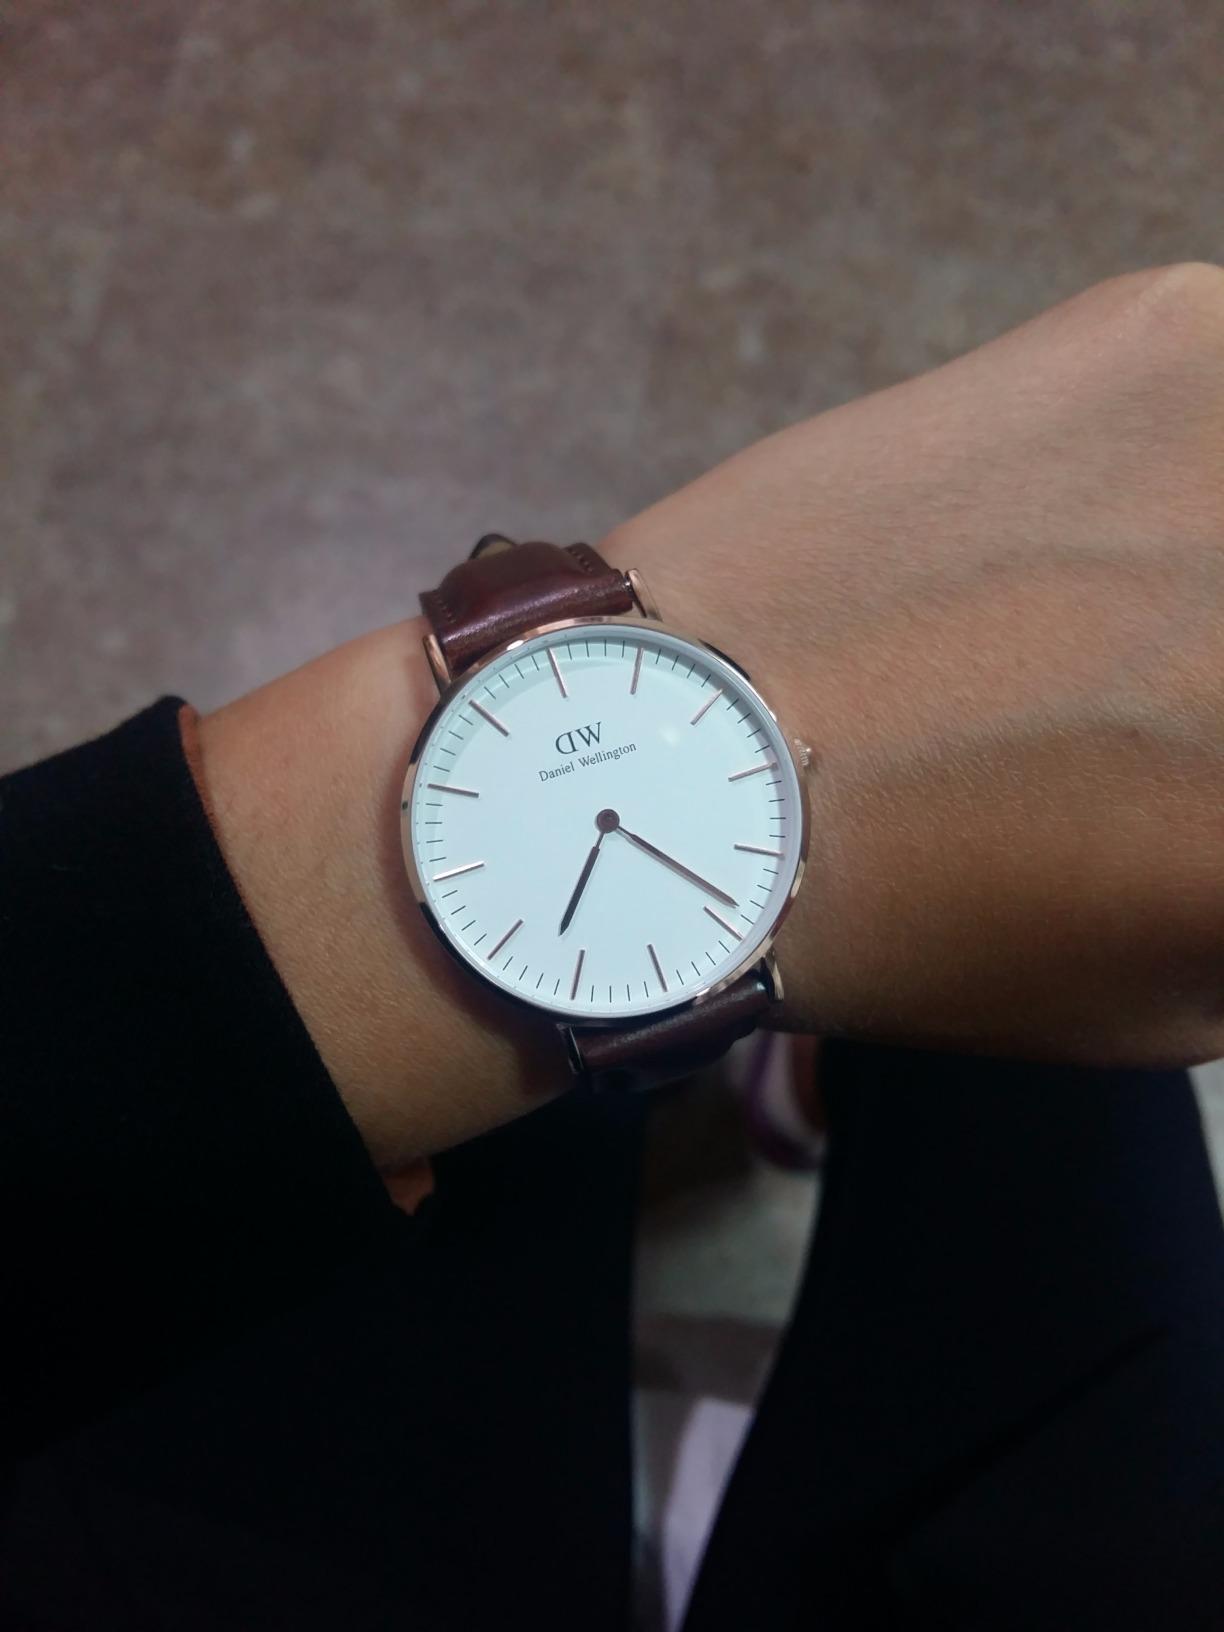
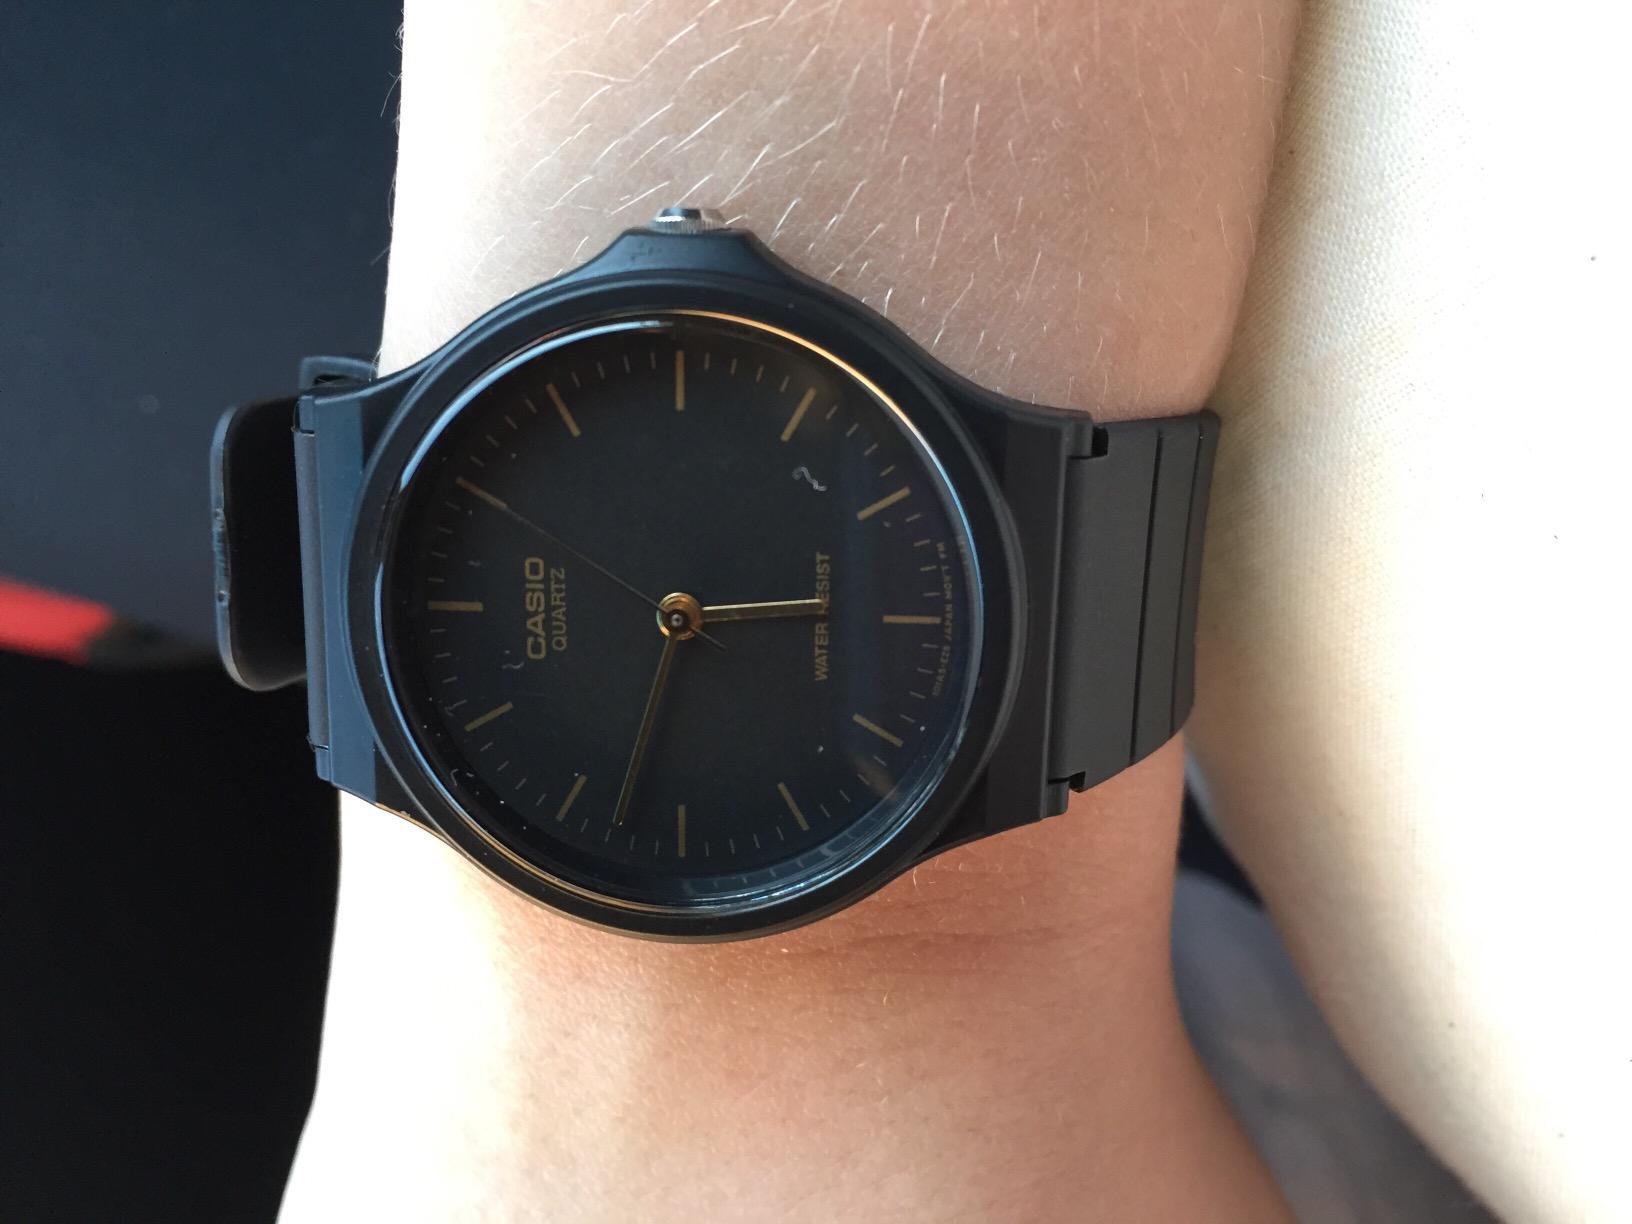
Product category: accessories_watch
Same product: no